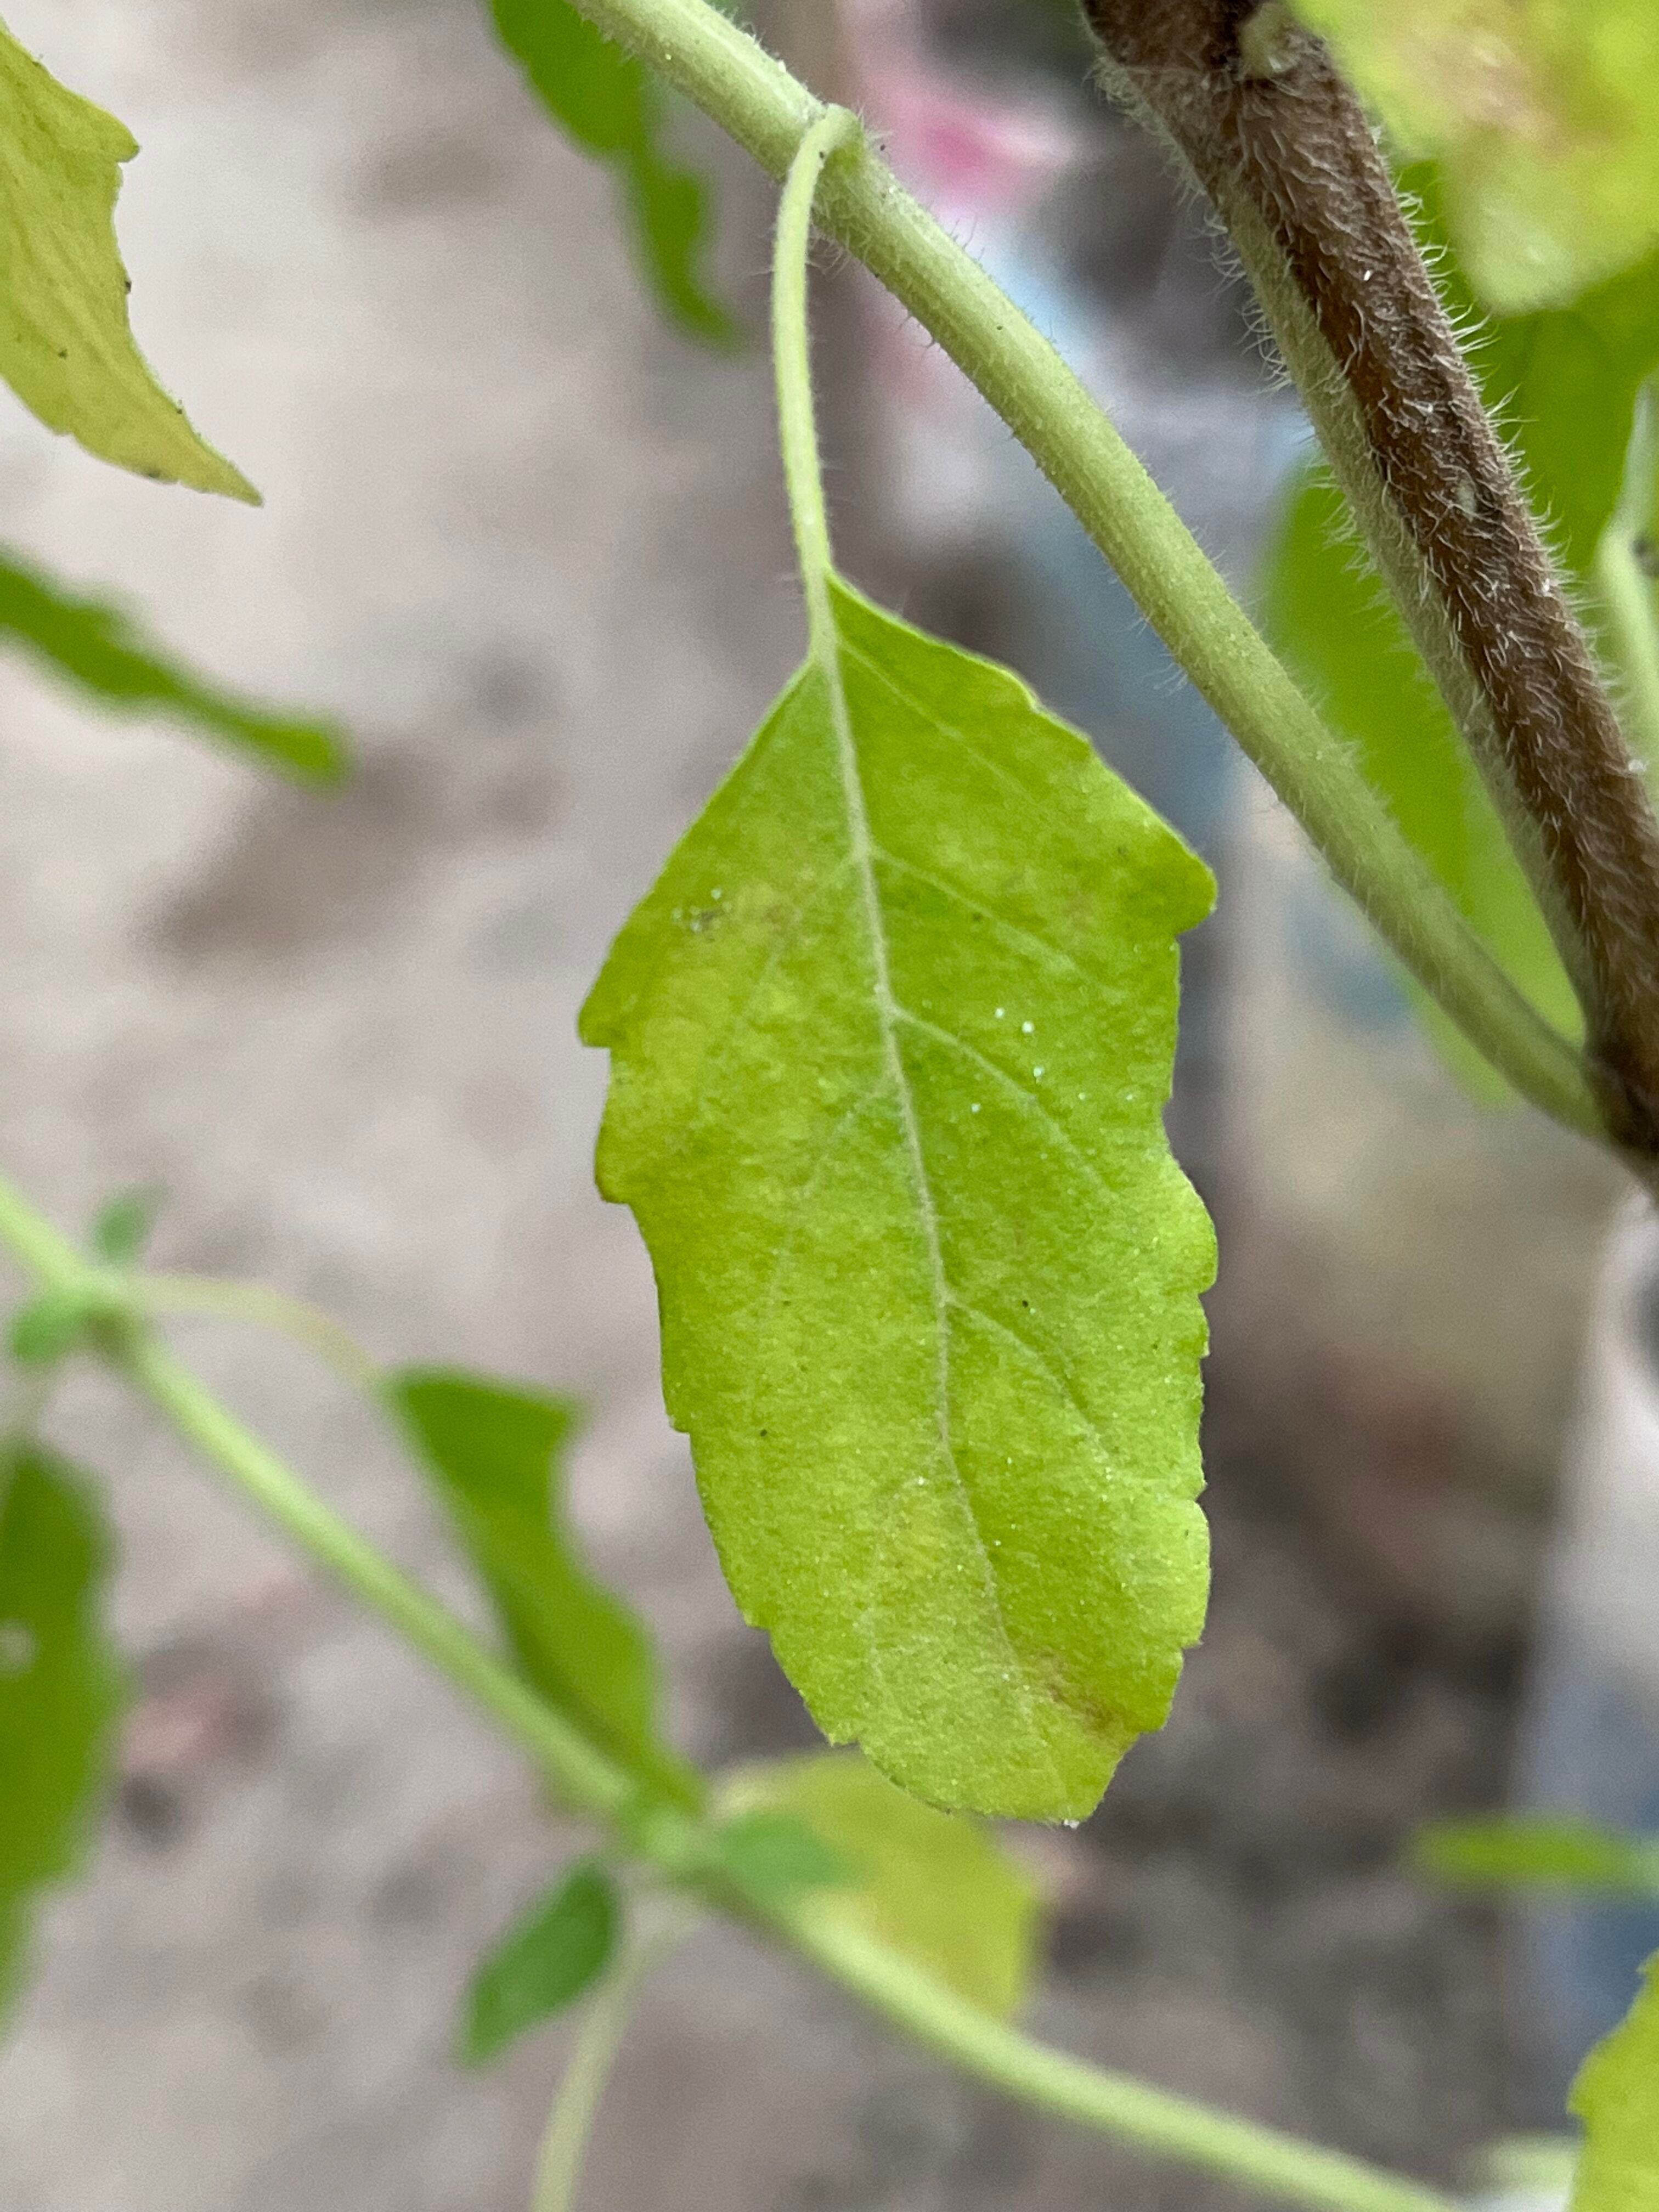
Plant species: ocimum-tenuiflorum